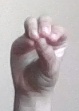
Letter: ha